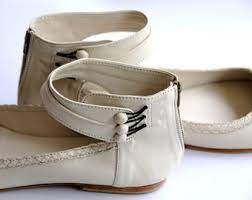
Label: Ballet Flat